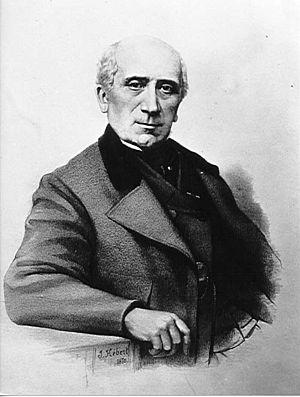
Théodore Maunoir, de son nom complet Théodore David Eugène Maunoir, né le 1ᵉʳ juin 1806 à Genève et décédé le 26 avril 1869 à Genève, est un chirurgien suisse.